Human uses of living things

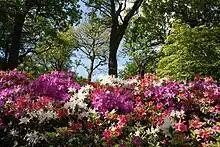
The colourful floral display in the Isabella Plantation, Richmond Park, London attracts many visitors.

Both animals and plants are used to provide pleasure, through a range of activities including keeping pets, hunting, fishing, and gardening.